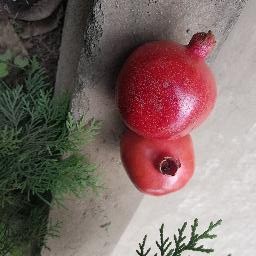
Fruit: Pomegranate
Quality: Good